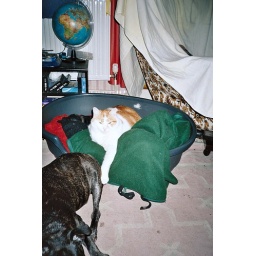
Cat in dog bed